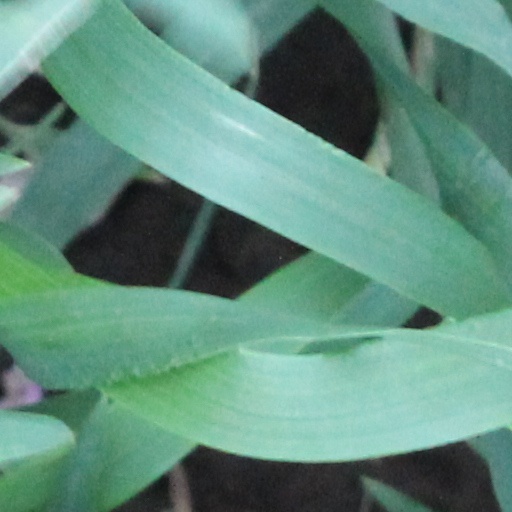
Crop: wheat